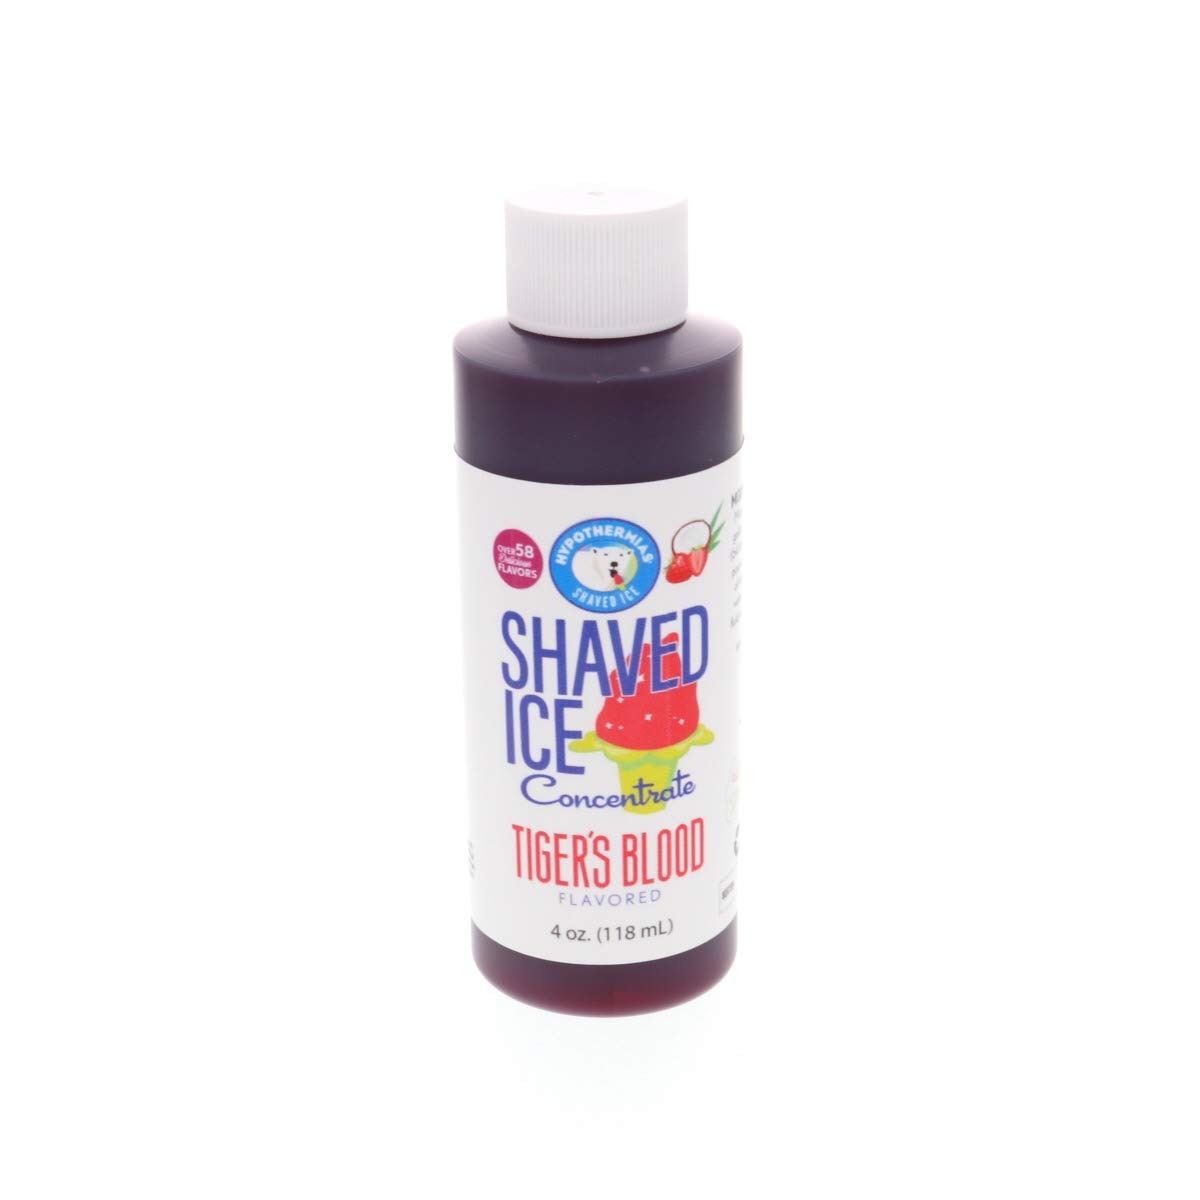
Item Name: Hypothermias Shaved Ice and Snow Cone Syrup Unsweetened Flavor Concentrate - 4 Fl Oz - Makes 1 Gallon of Ready to Use Syrup - Tiger's Blood - Must Add Filtered Water and Sweetener
Bullet Point 1: Each 4 ounce bottle makes 1 gallon of syrup when mixed
Bullet Point 2: Self life of concentrate 1-2 year (not mixed syrups).
Bullet Point 3: Made in USA
Bullet Point 4: True authentic professional shave ice syrup
Bullet Point 5: Just add water and sugar (preservatives optional)
Product Description: Delicious Tiger's Blood shaved ice or snow cone unsweetened flavor concentrate. Each 4 ounces of concentrate will make 1 gallon of syrup when mixed. This is professional, true to taste shaved ice flavor. Mixing Directions- To make a gallon of syrup: Use four ounces of flavor concentrate (shake well) with five pounds of sugar, fill with water (approximately 1/2 gallon of water) to the gallon mark and stir well.Preservatives Optional. Life of concentrate is two to three years. To extend the life of the syrups you can add optional preservatives (citric acid, sodium benzoate). Please keep at room temperature and out of direct sunlight and heat.Made in the USA.*** A note about the flavor concentrates, it is extremely important to follow the directions very carefully when making flavors from the concentrates. This is a flavoring concentrate, not a ready to use syrup. You have to add sweetener and water to the concentrate to create the syrup to be used on the ice. Without the sweetener, it will not be sweet. A concentrate allows you to choose the type and sweetness level of the syrup. You can use pure cane sugar, high fructose corn syrup or alternative sweeteners. Consider Hypothermias' Ready to Use flavor line if you are looking for a a pre-sweetened shaved ice or sno-cone syrup. <br> Must add water and sugar or sweetner for syrup to be ready to use. Each 4 ounce bottle makes 1 gallon of syrup when mixed.
Value: 4.0
Unit: Fl Oz

Price: 9.96